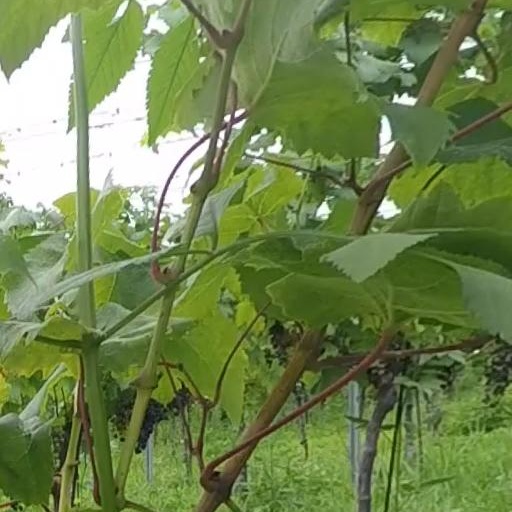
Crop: grape